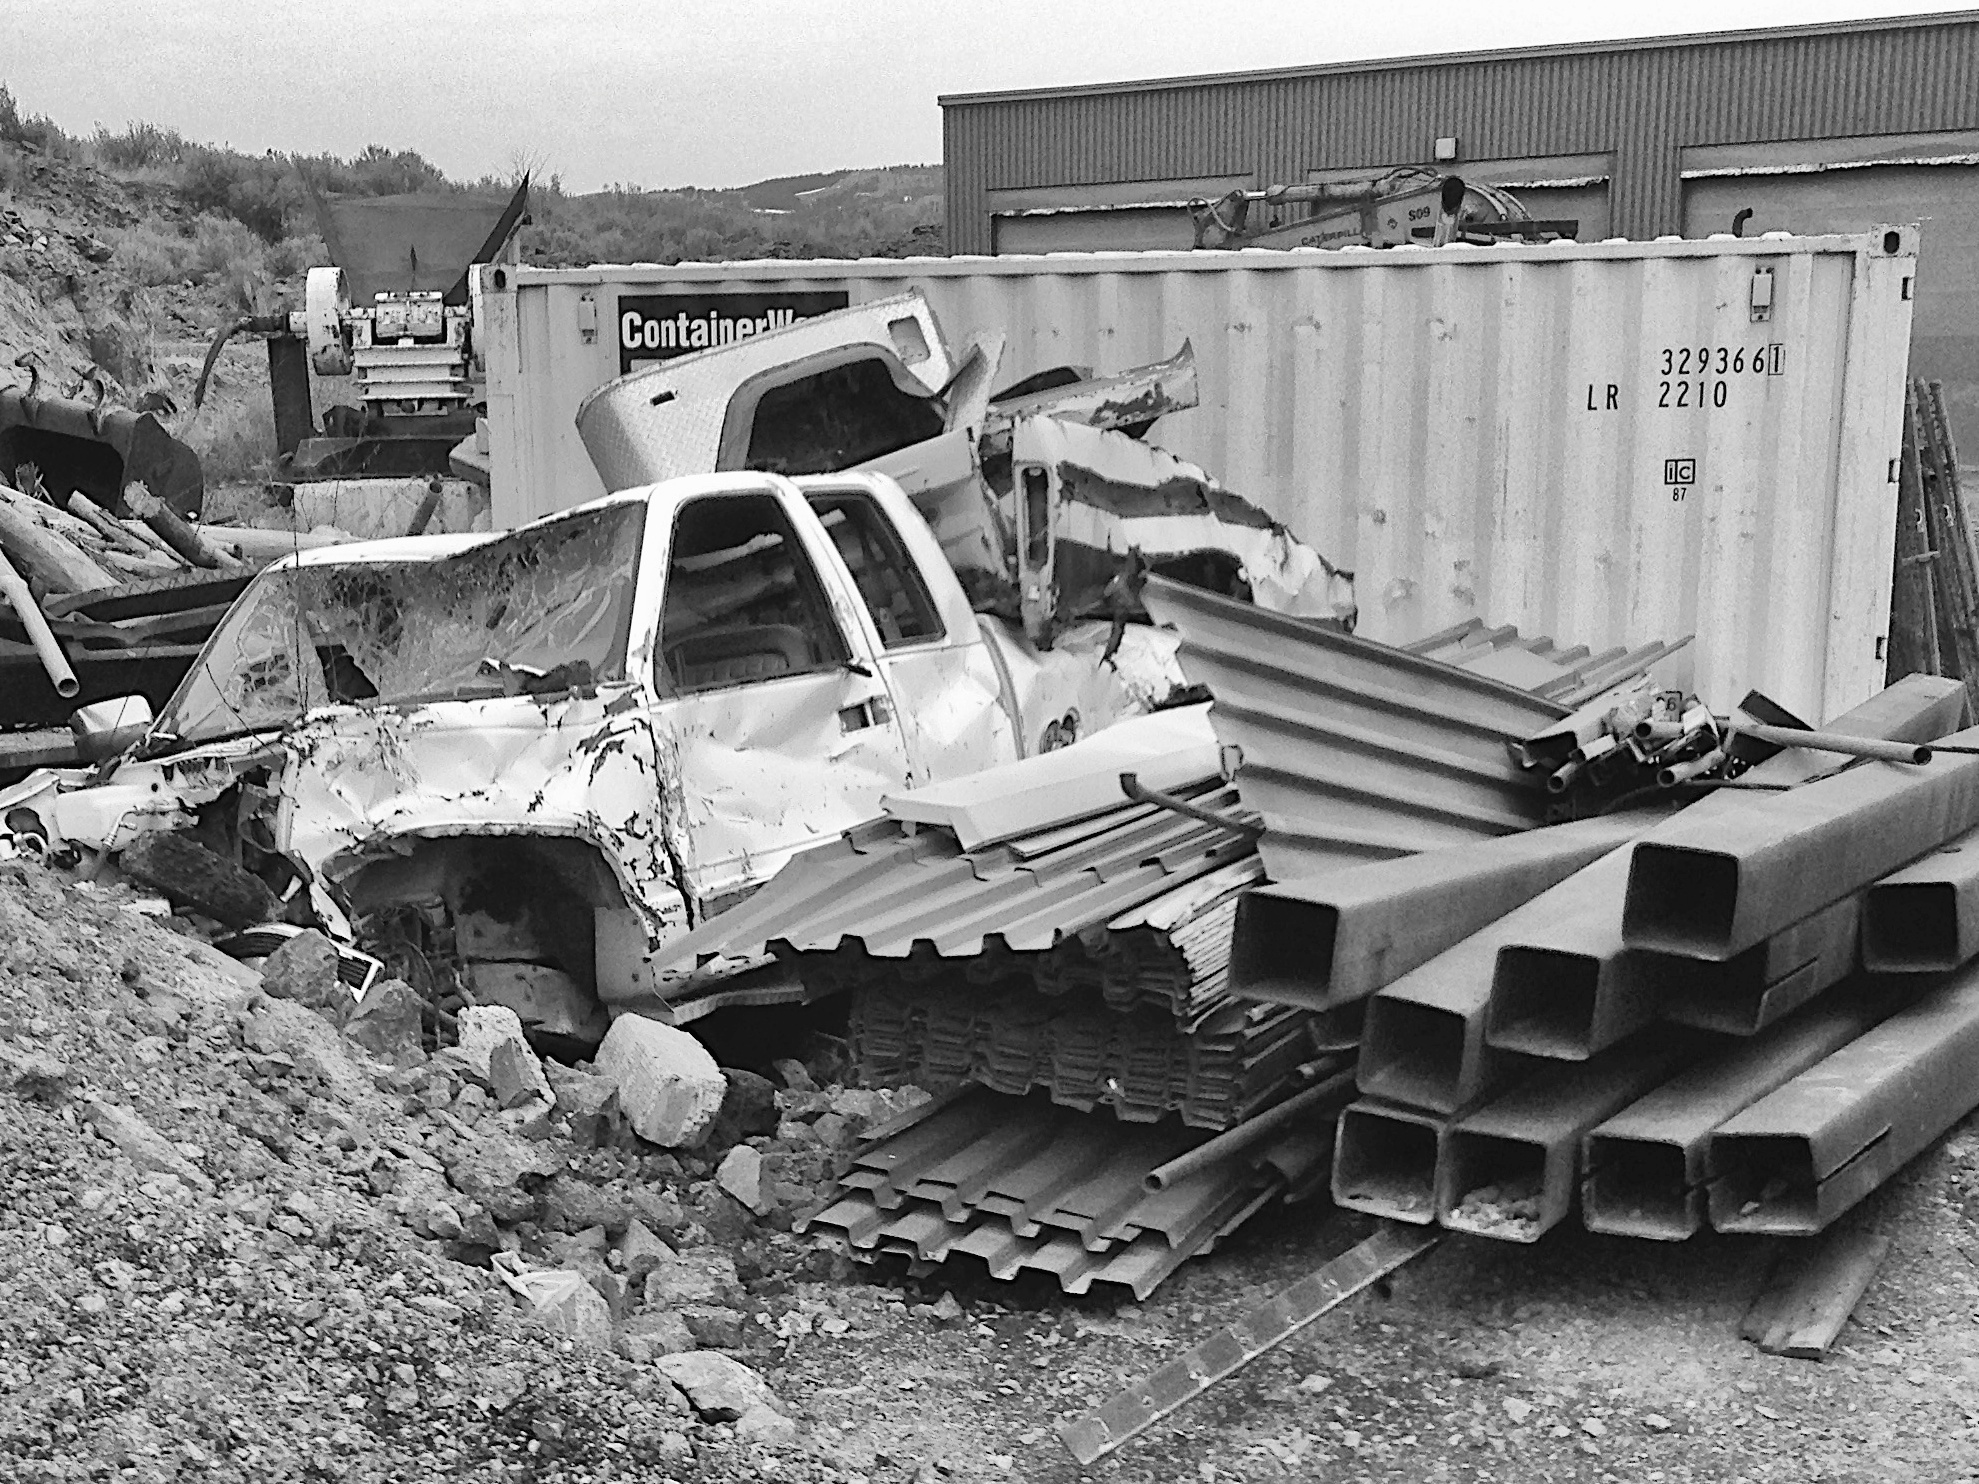
black and white, car, truck, vehicle, monochrome, material, bw, wreck, scrap, monochrome photography, automobile make, off roading, military vehicle